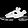
Label: Sandal